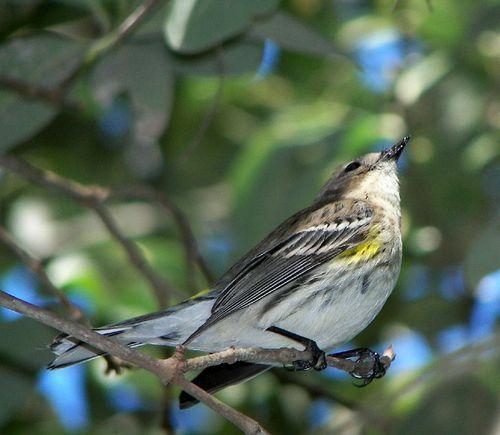
A photo of a myrtle warbler